P. D. Ouspensky

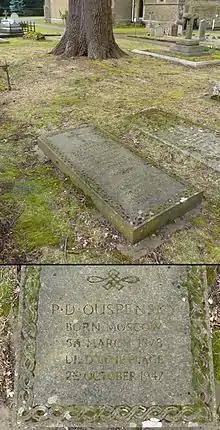
Ouspensky's grave at the Holy Trinity Church in Lyne, Surrey, England, photographed in 2013

After the Russian Revolution, Ouspensky travelled to London by way of Istanbul. A number of people in London became interested in his work. Lady Rothermere, wife of Harold Harmsworth, 1st Viscount Rothermere, a press magnate, was willing to promote "Tertium Organum". The influential intellectual and editor A. R. Orage became deeply interested in Ouspensky's ideas and promoted their discussion in various circles. Prominent theosophist and editor G. R. S. Mead became interested in his ideas on the fourth dimension.